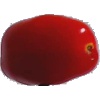
Label: Tomato 2